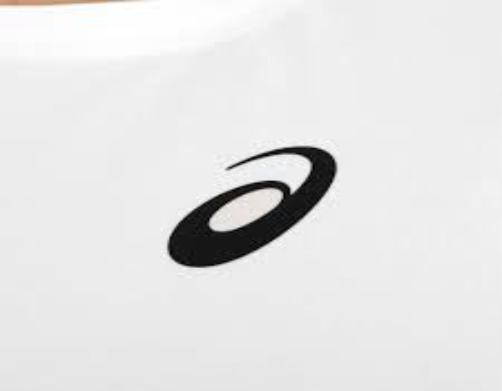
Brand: Asics
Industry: Sports